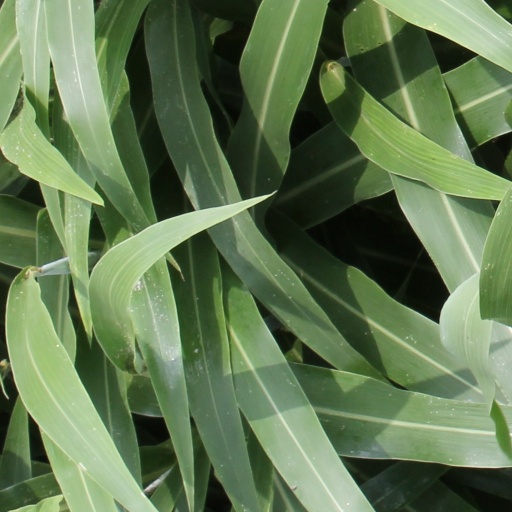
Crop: sorghum